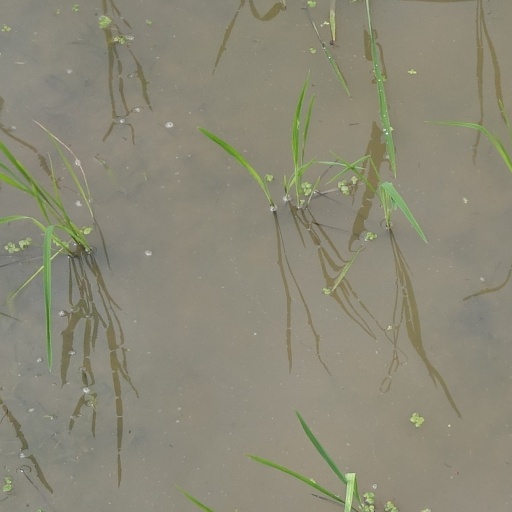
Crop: rice